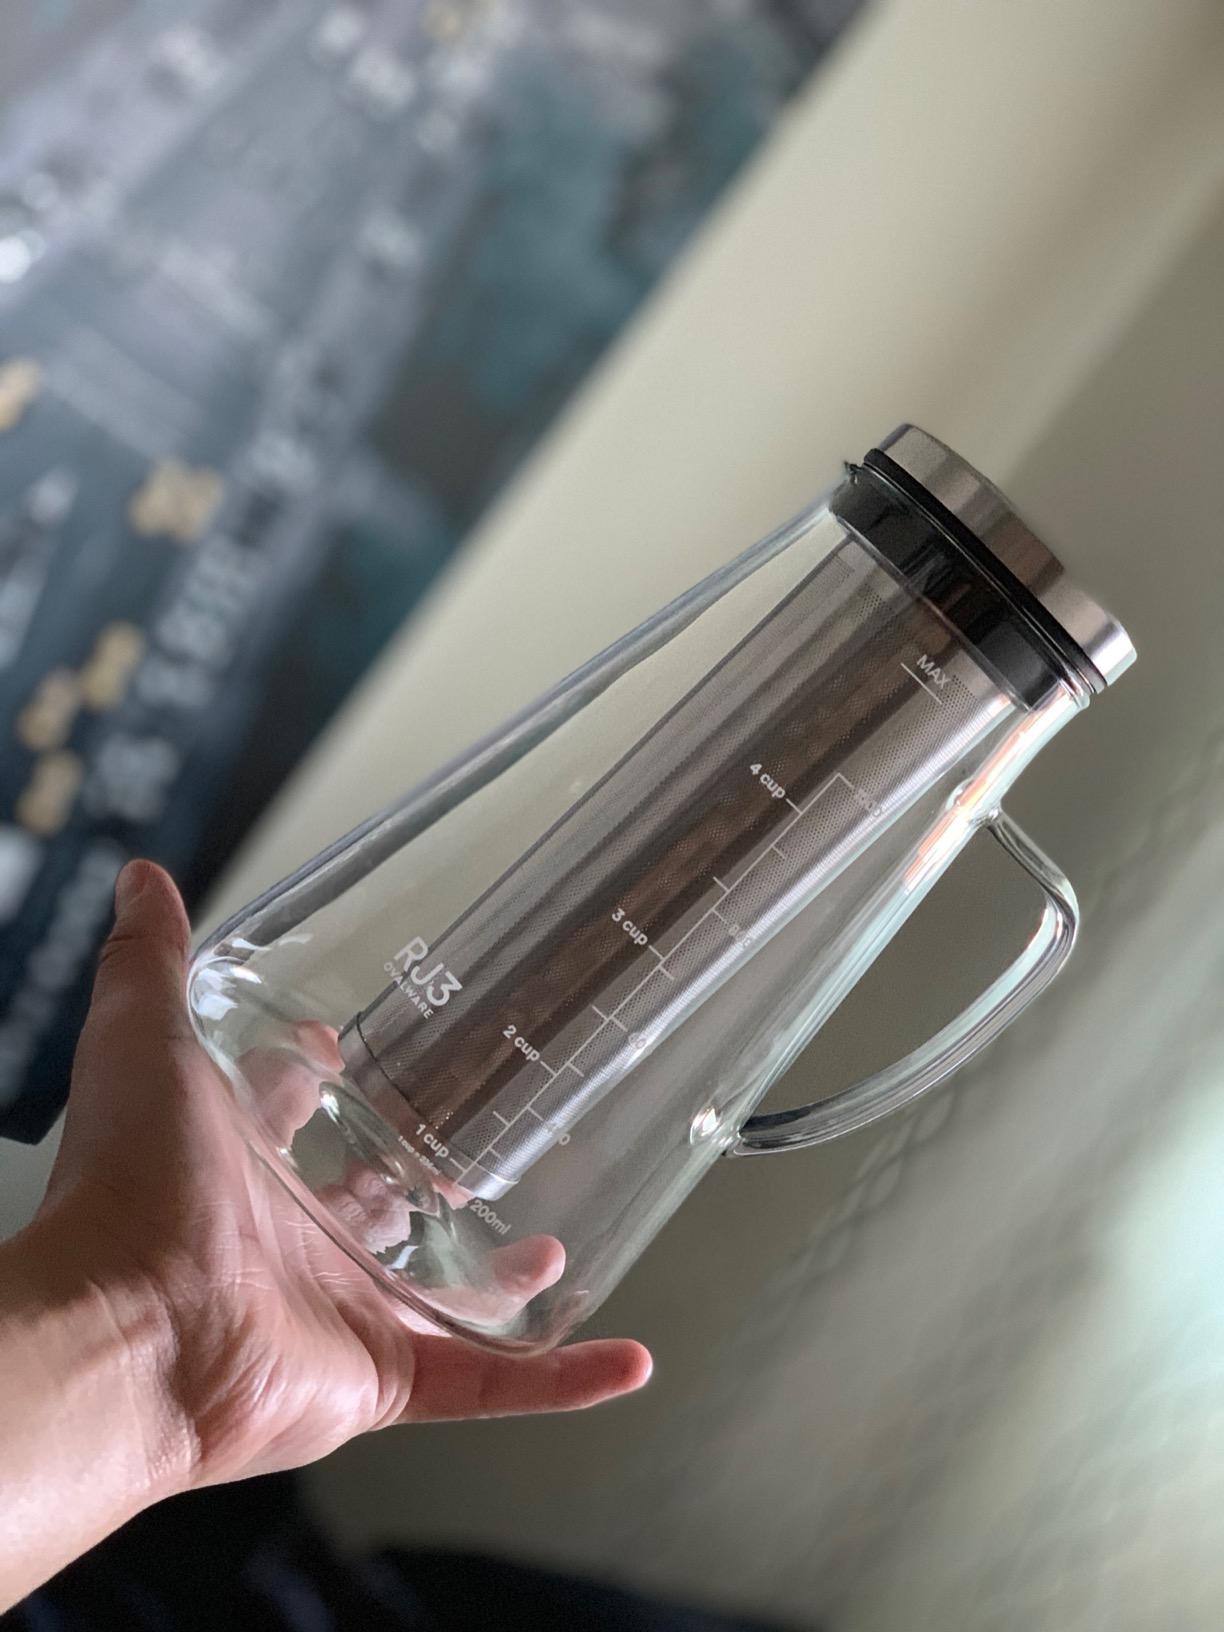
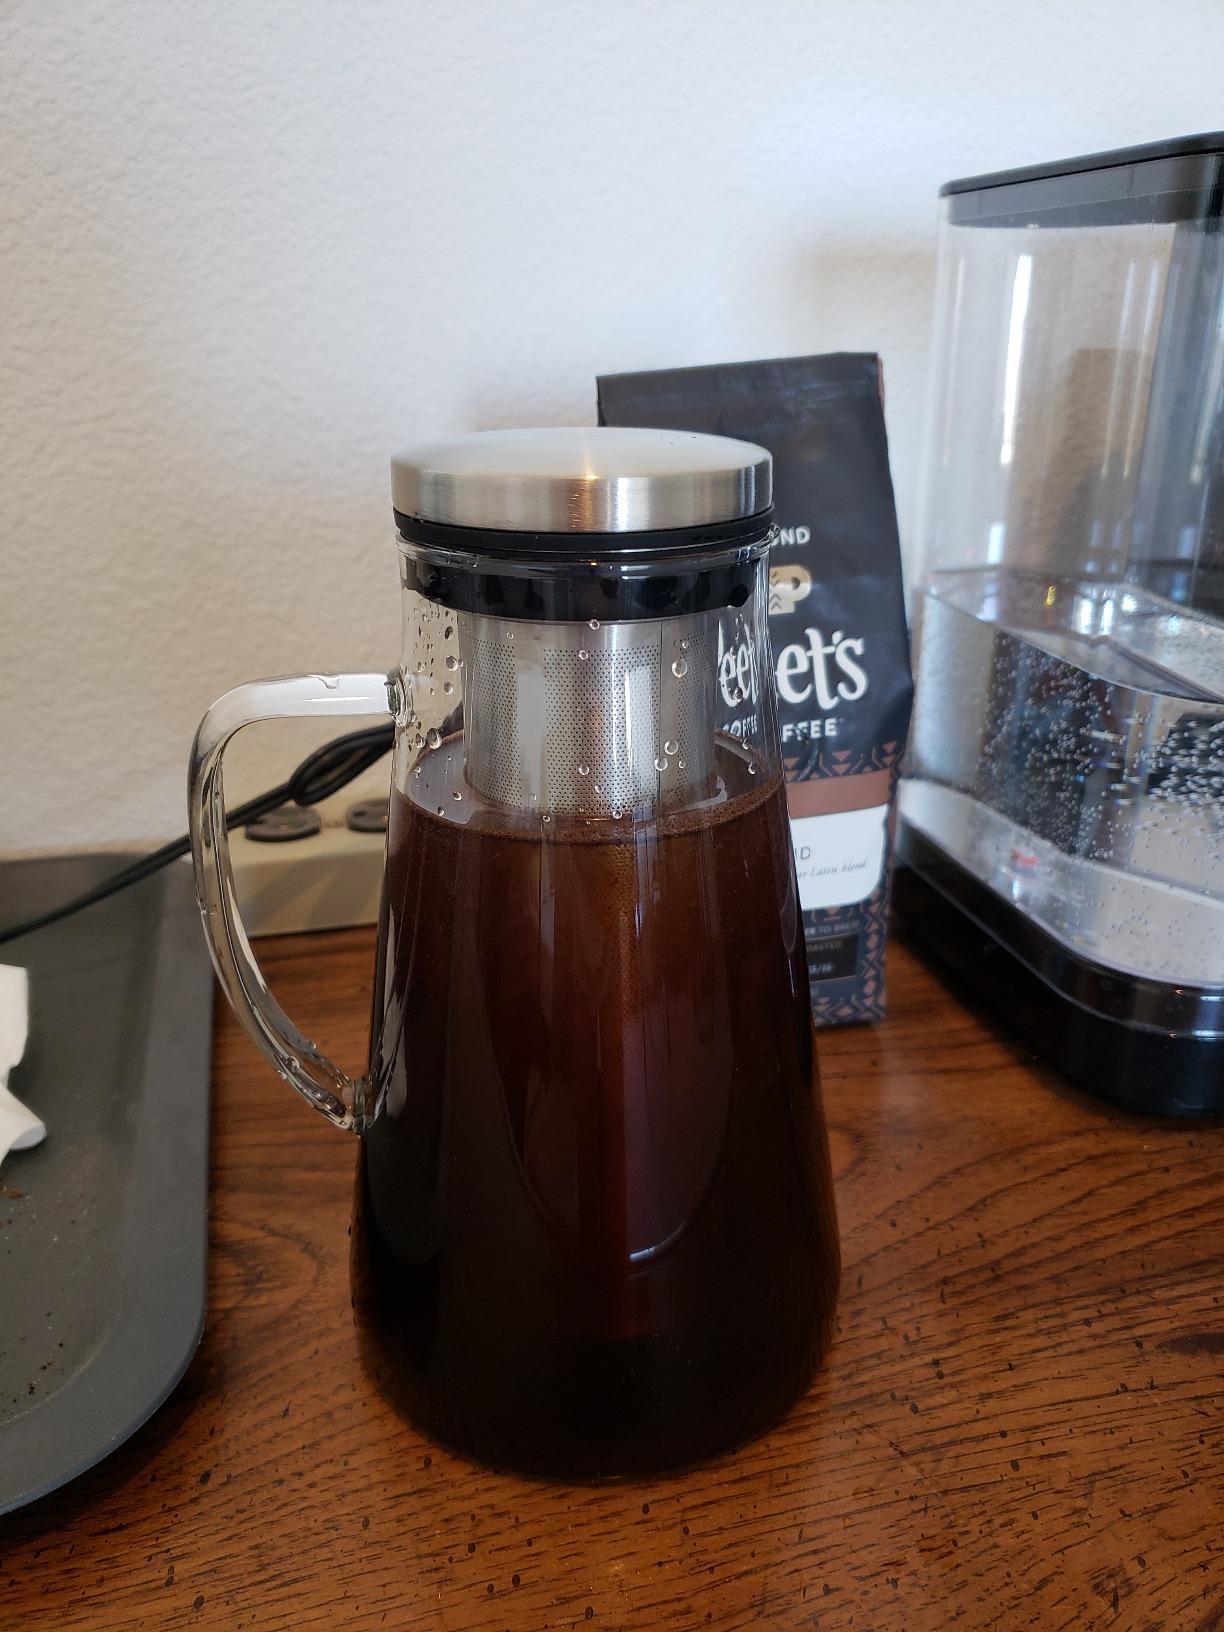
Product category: items_tea
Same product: yes